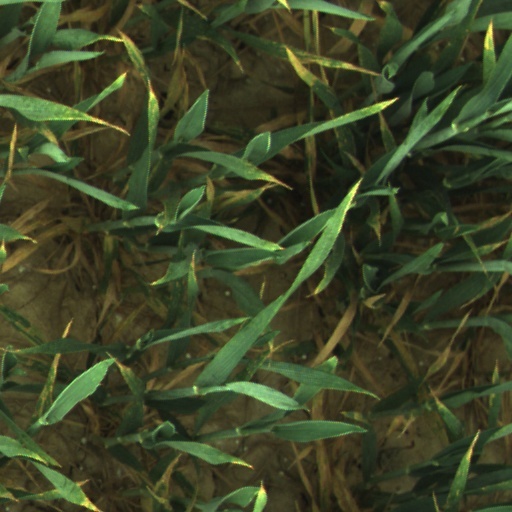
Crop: wheat